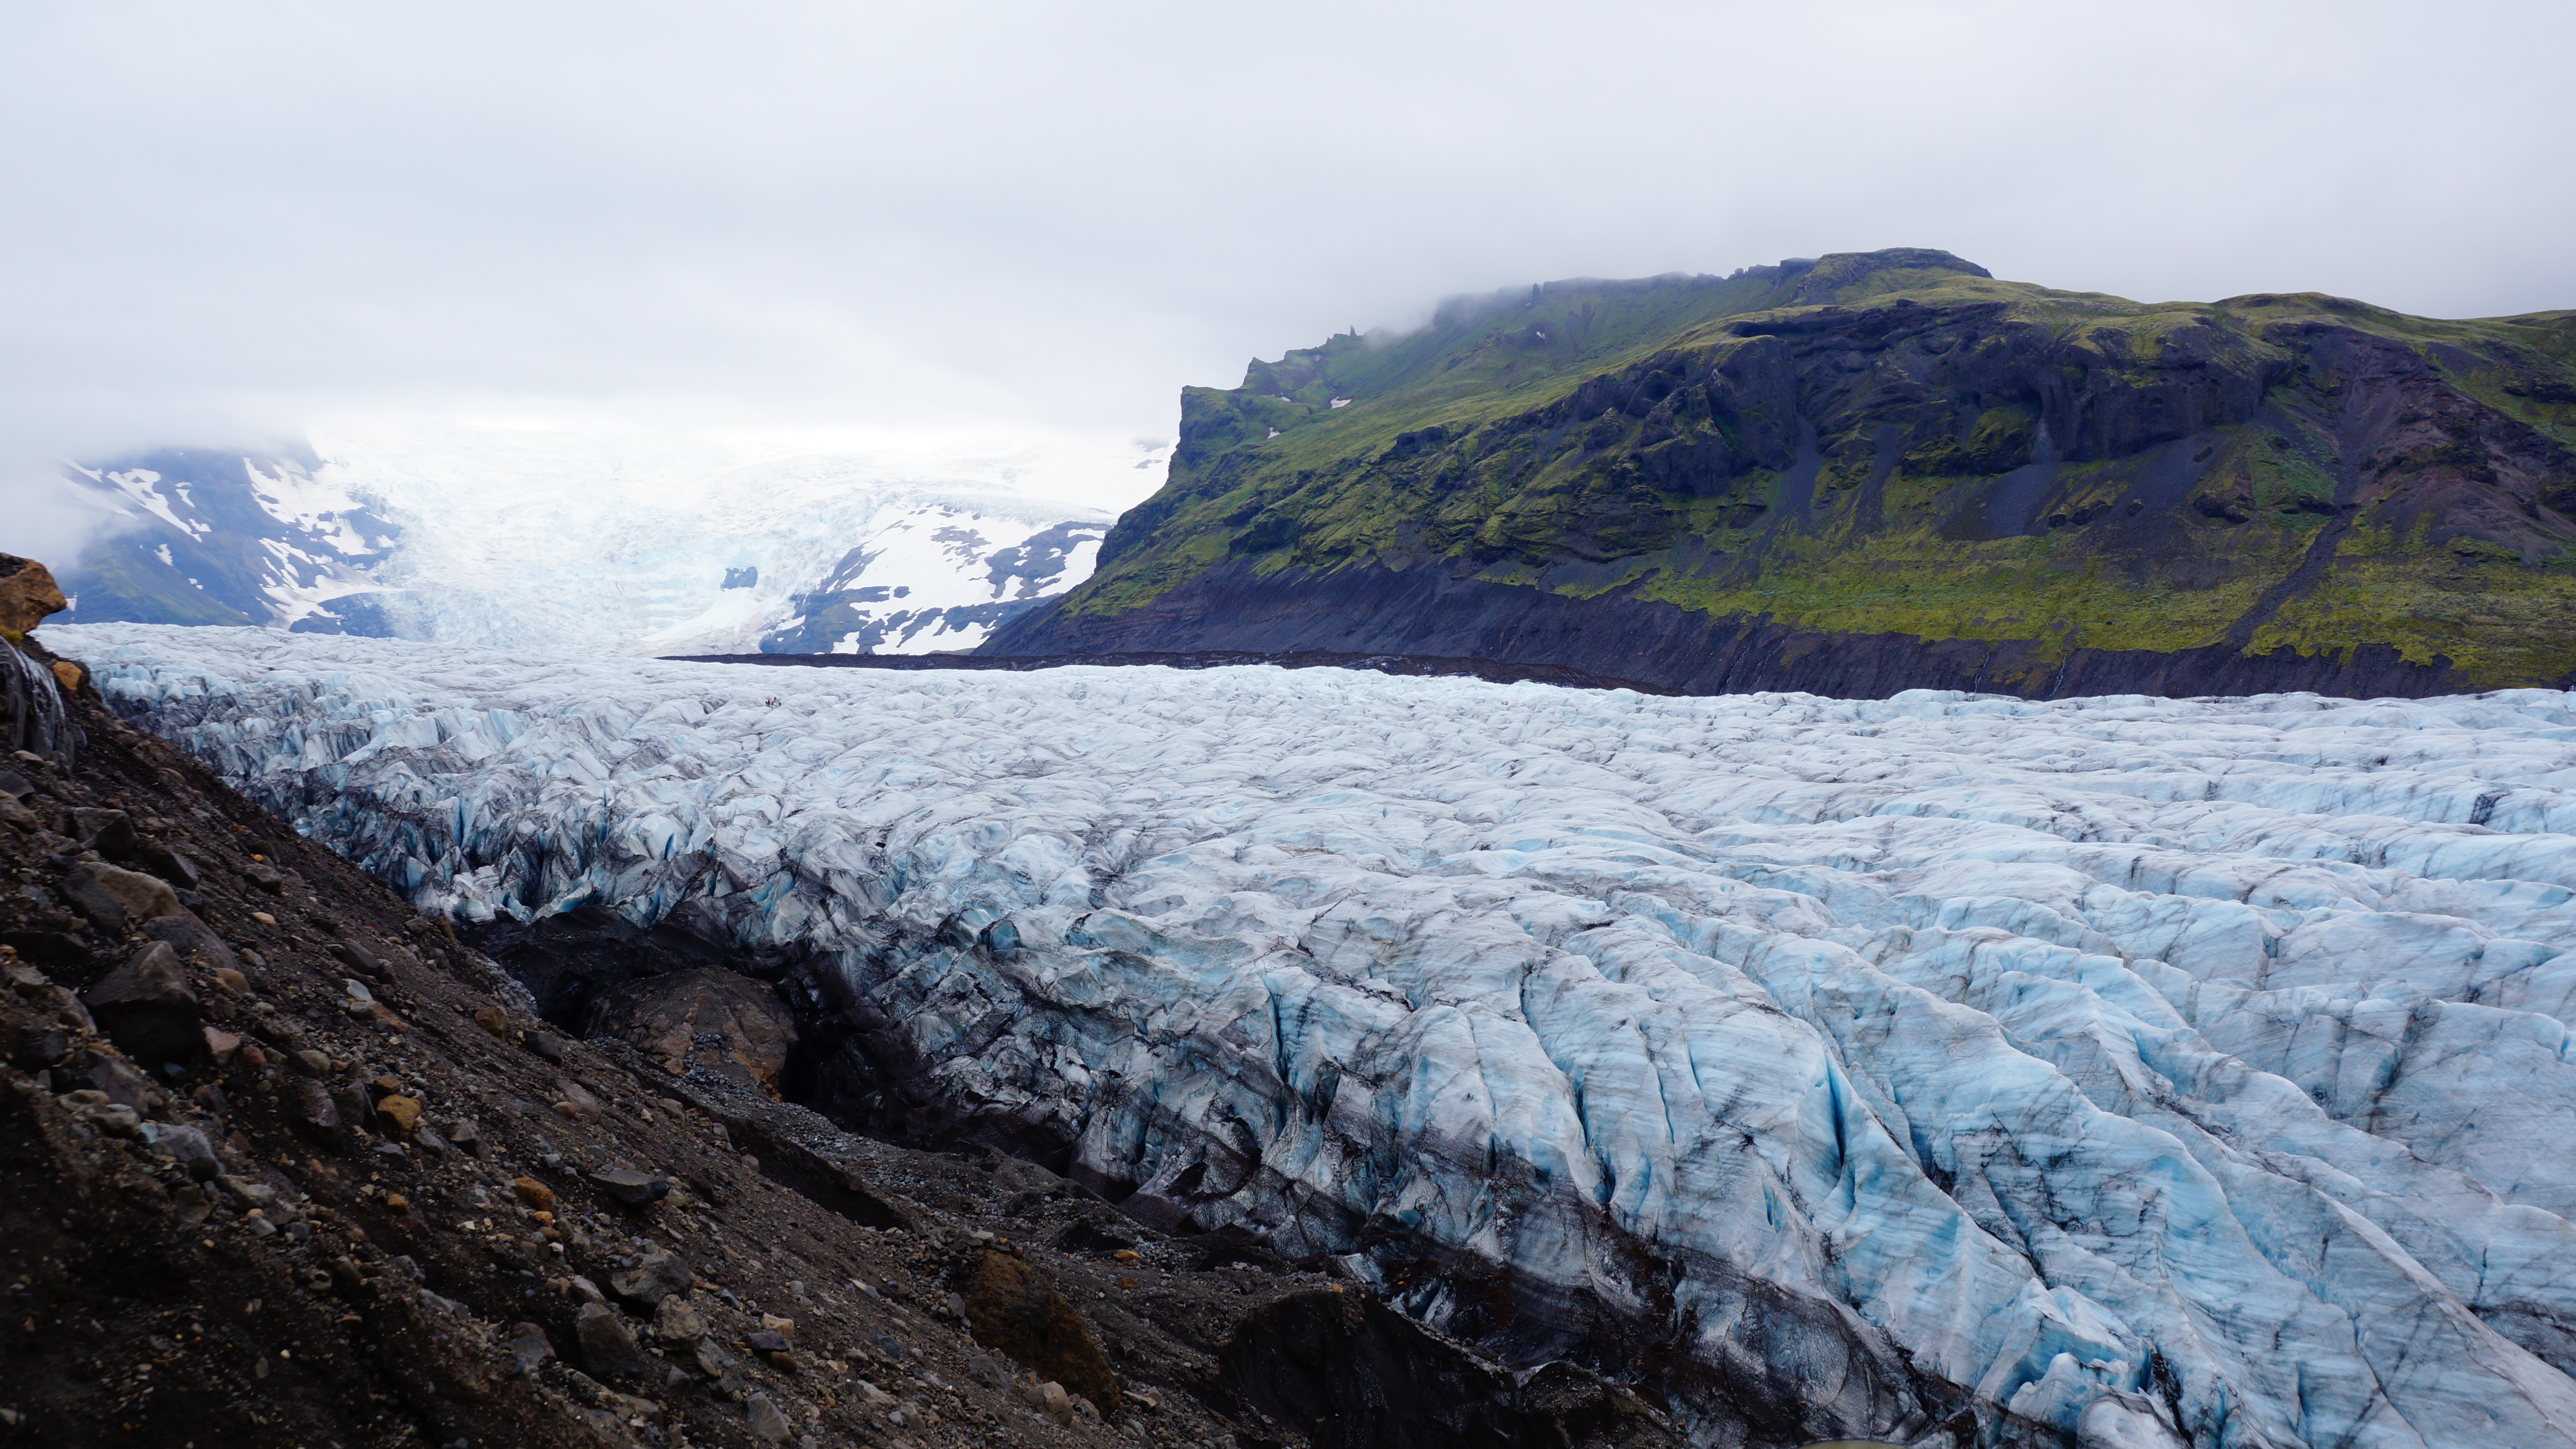
landscape, nature, mountain, snow, cold, winter, cloudy, mountain range, ice, glacier, frozen, fjord, geology, mountains, badlands, plateau, moraine, freezing, landform, geographical feature, glacial landform, geological phenomenon